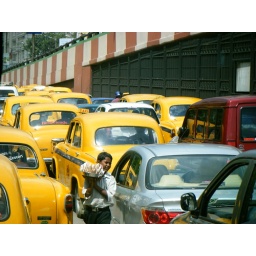
A boy is walking around the cars (mostly taxies) and sells coconuts.